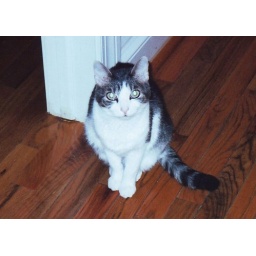
Here's M-kitty looking pretty cute by the bedroom door in Irving Station.